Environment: real
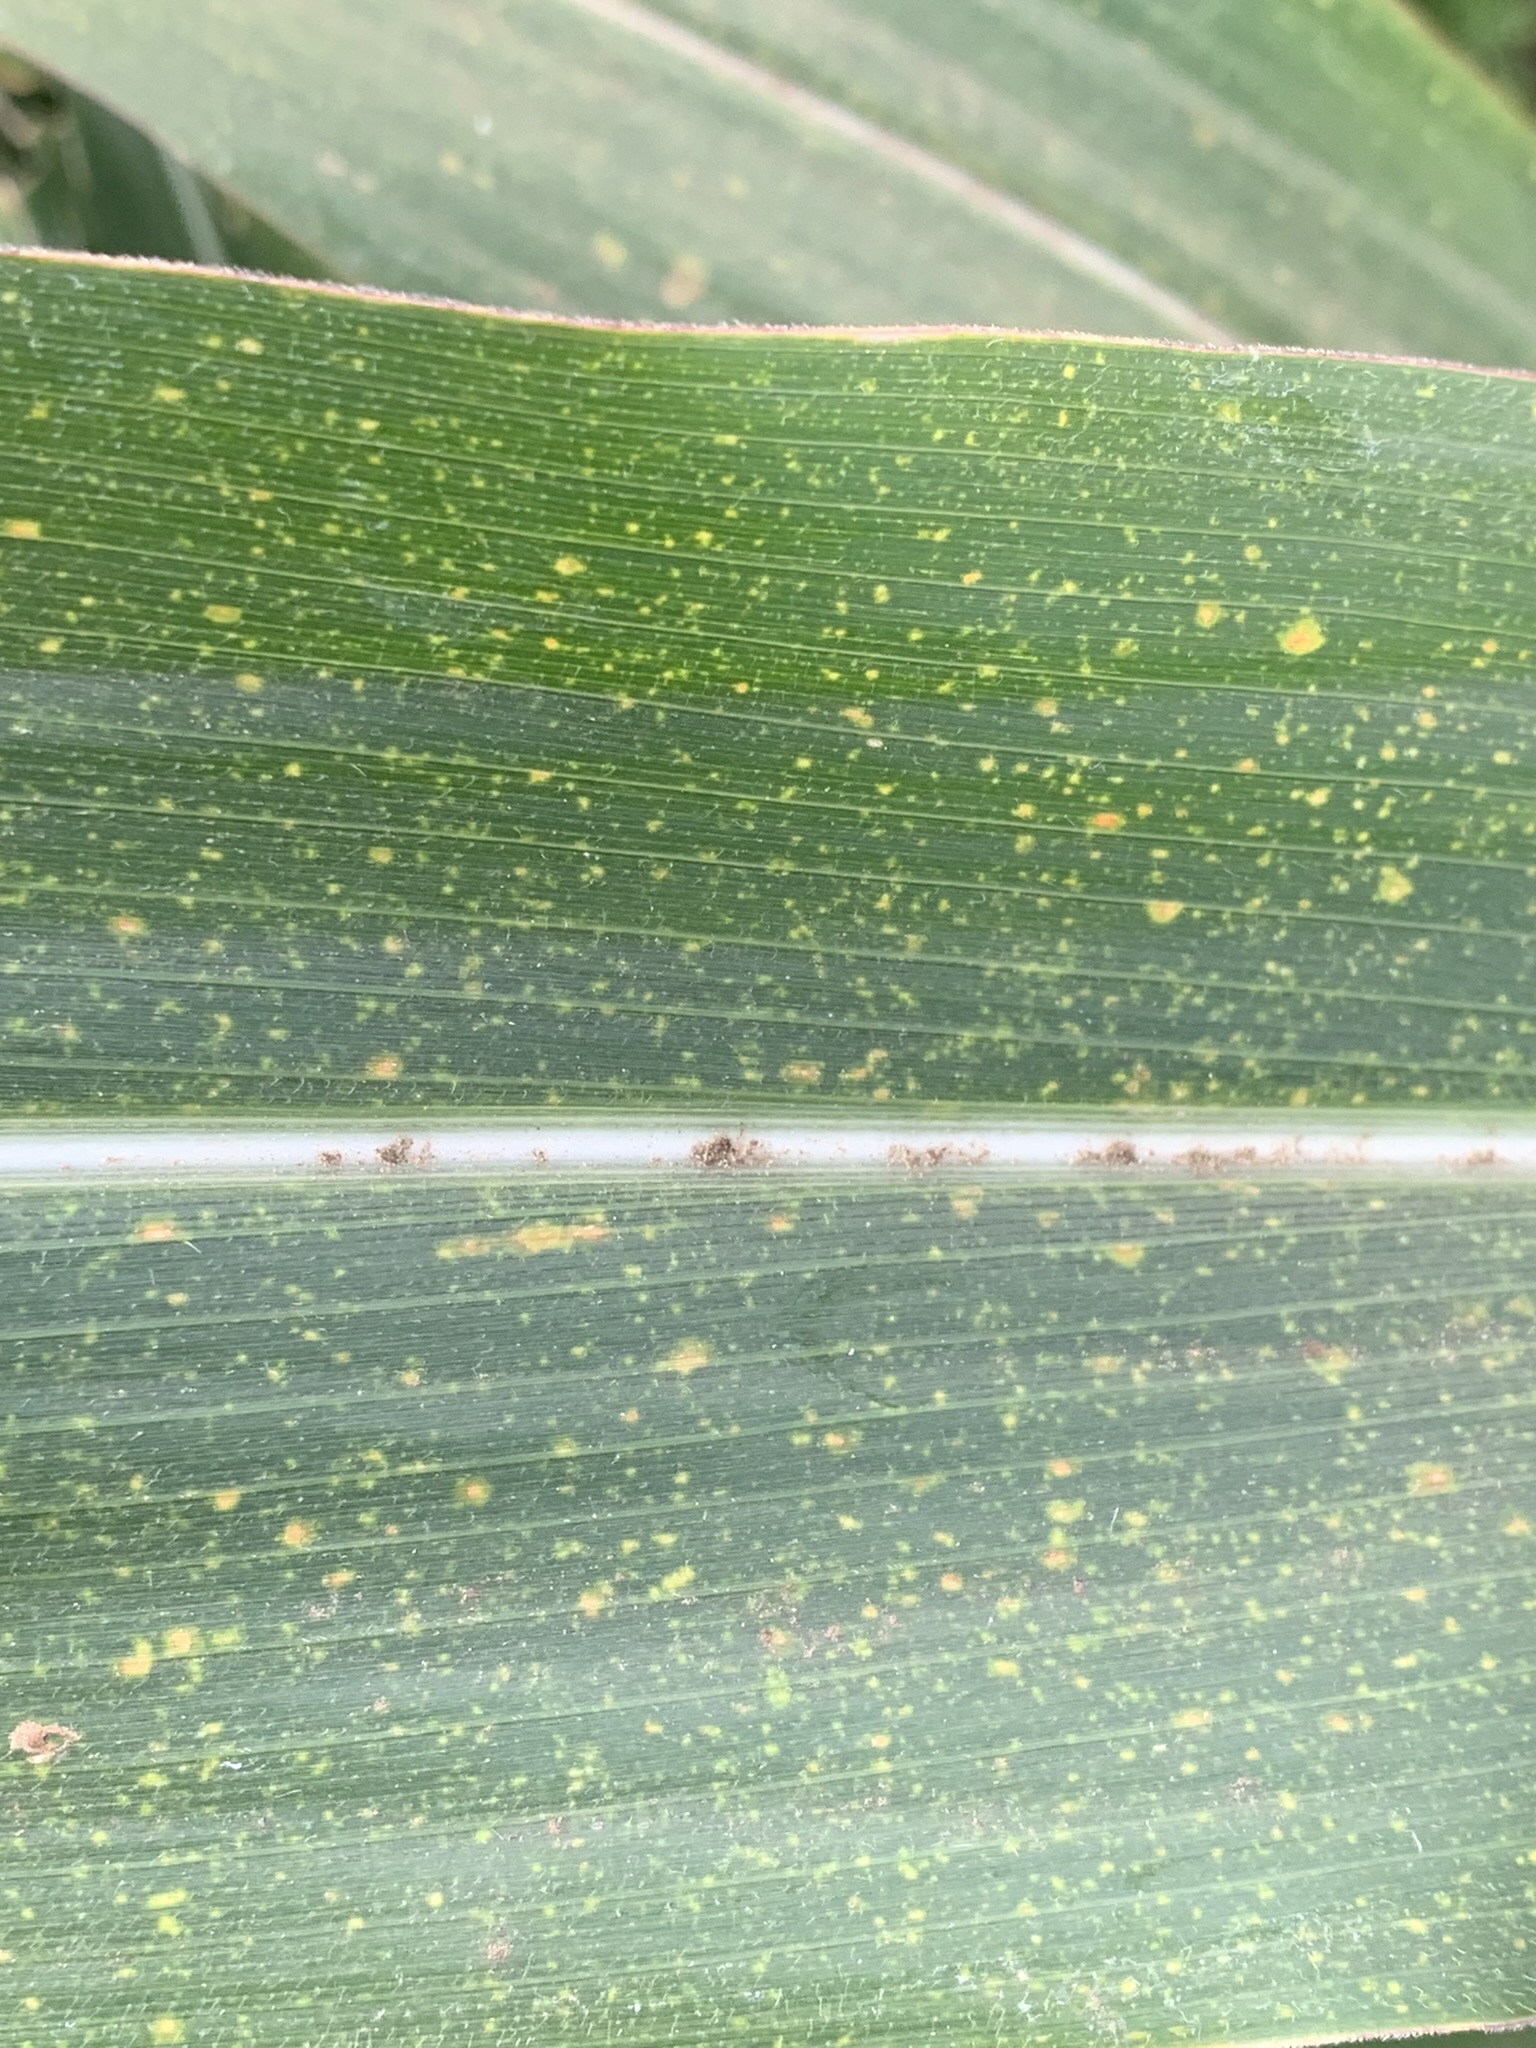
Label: lethal_necrosis